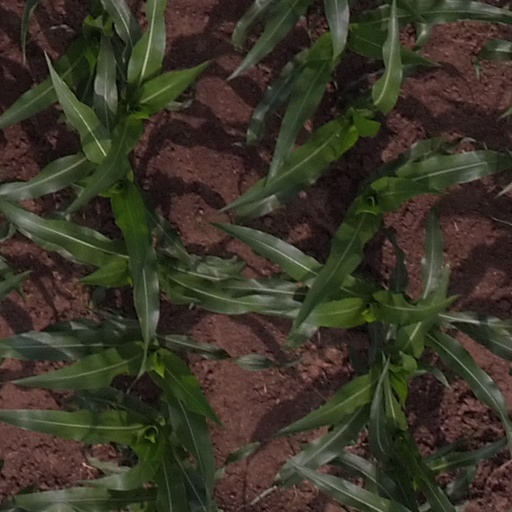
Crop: maize; corn